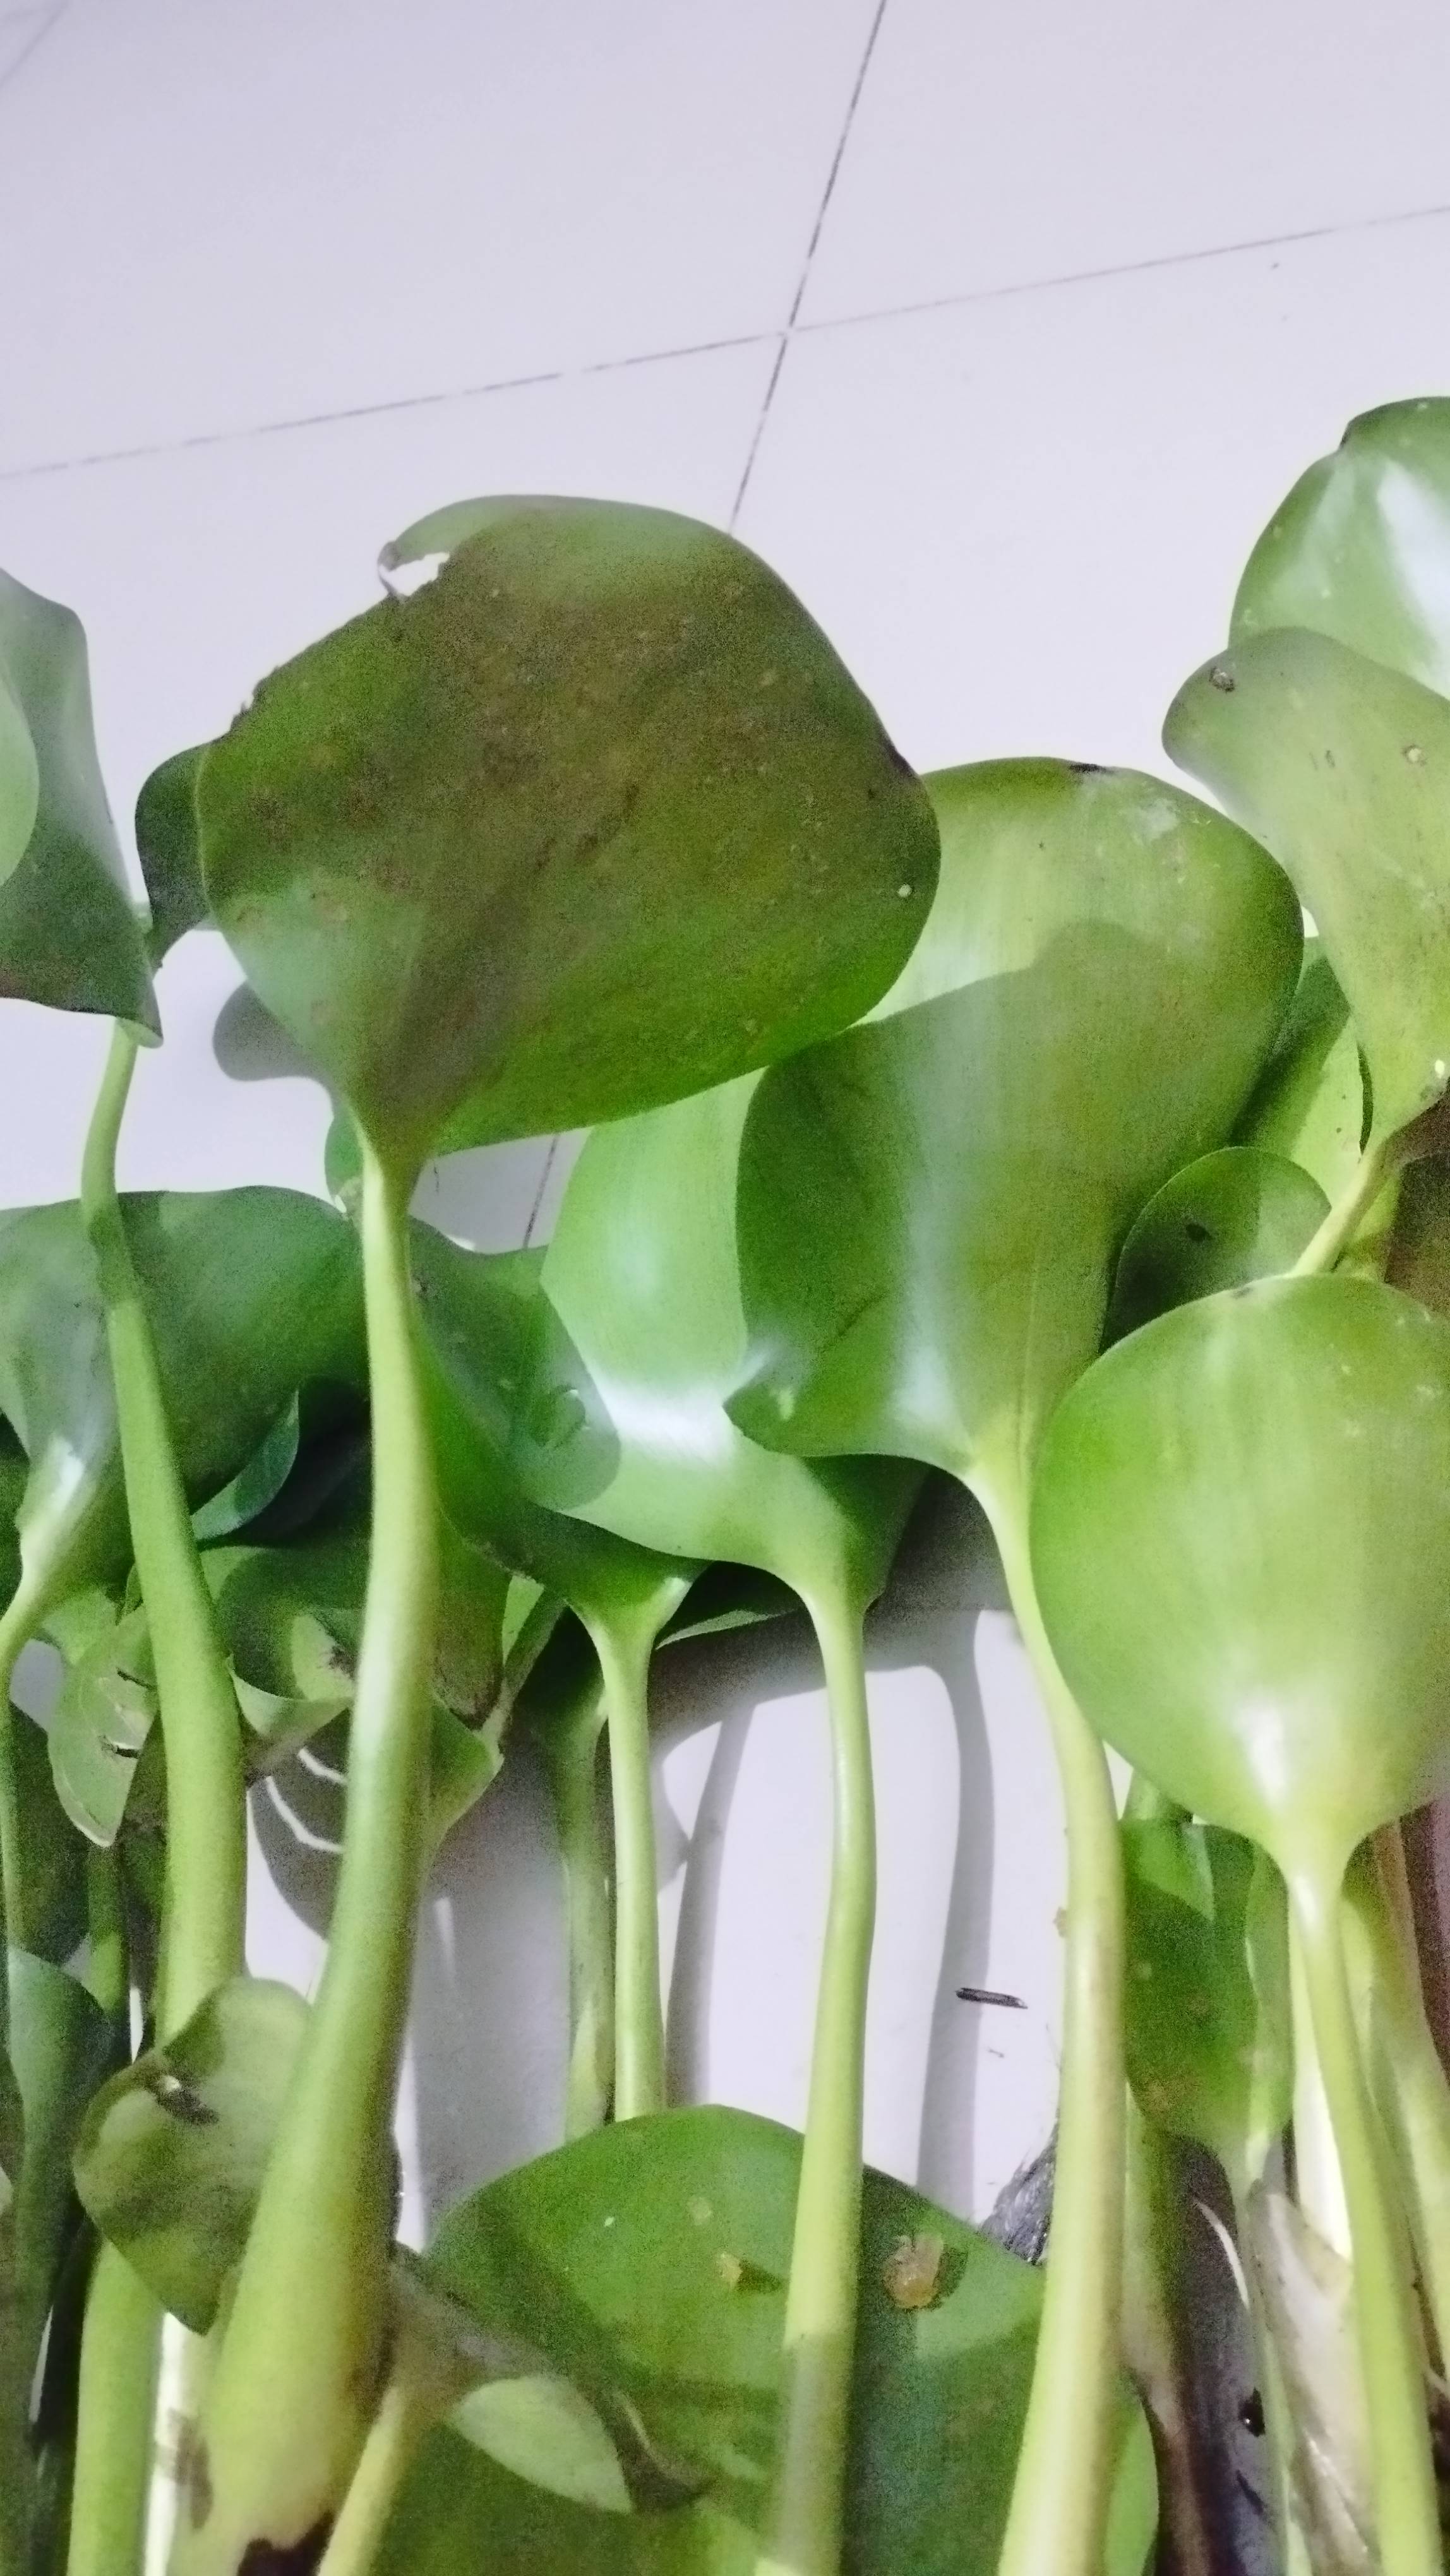
Species: Common Water Hyacinth (Eichornia crassipes)